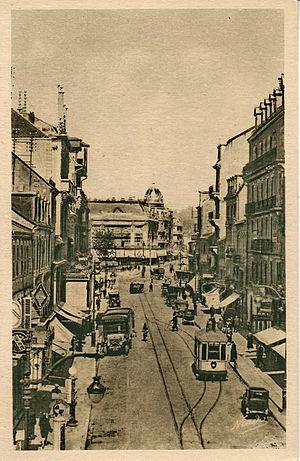
Carte postale ancienne éditée par Adain à Belfort
Une proposition de fusion est en cours entre Tramway de Belfort et Compagnie des tramways électriques de Belfort.
Une proposition de fusion est en cours entre Tramway de Belfort et Compagnie des tramways électriques de Belfort.